Lorentz ether theory

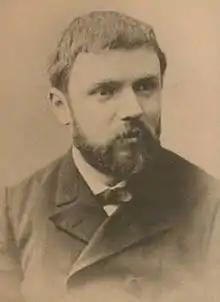
Henri Poincaré

Already in his philosophical writing on time measurements (1898), Poincaré wrote that astronomers like Ole Rømer, in determining the speed of light, simply assume that light has a constant speed, and that this speed is the same in all directions. Without this postulate it would not be possible to infer the speed of light from astronomical observations, as Rømer did based on observations of the moons of Jupiter. Poincaré went on to note that Rømer also had to assume that Jupiter's moons obey Newton's laws, including the law of gravitation, whereas it would be possible to reconcile a different speed of light with the same observations if we assumed some different (probably more complicated) laws of motion. According to Poincaré, this illustrates that we adopt for the speed of light a value that makes the laws of mechanics as simple as possible. (This is an example of Poincaré's conventionalist philosophy.) Poincaré also noted that the propagation speed of light can be (and in practice often is) used to define simultaneity between spatially separate events. However, in that paper he did not go on to discuss the consequences of applying these "conventions" to multiple relatively moving systems of reference. This next step was done by Poincaré in 1900, when he recognized that synchronization by light signals in earth's reference frame leads to Lorentz's local time. (See the section on "local time" above). And in 1904 Poincaré wrote: